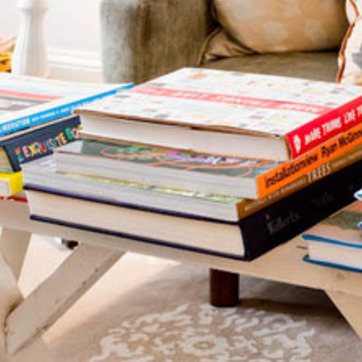
Material: paper